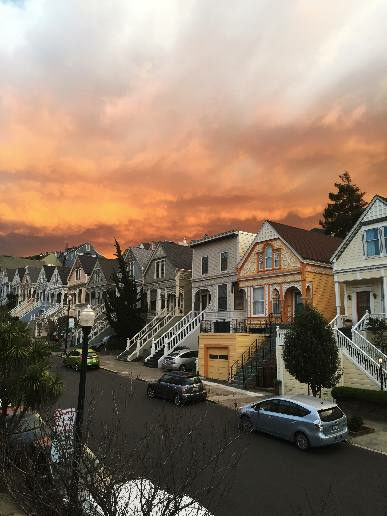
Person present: No